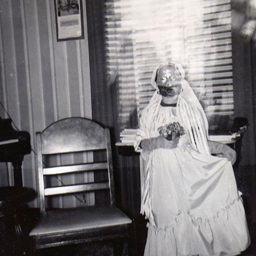
a woman wears what appears to be a bridal - themed costume complete with veil and flowers